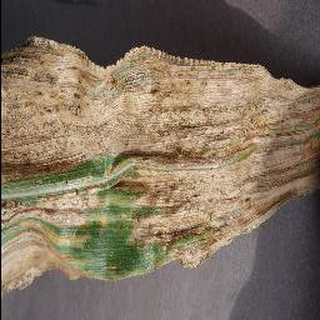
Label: corn_cercospora_leaf_spot